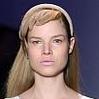
Age: 19